SSX (2000 video game)

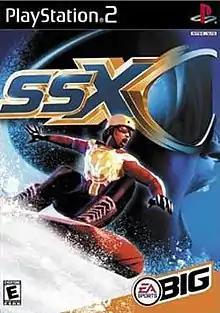
North American box art

SSX is a snowboarding video game, the first in the "SSX" series. It was developed by EA Canada and published by Electronic Arts under the EA Sports BIG label for the PlayStation 2 in October 2000. It was the first title released under the EA Sports Big publishing label, which specialized in extreme sports titles with an arcade feel.